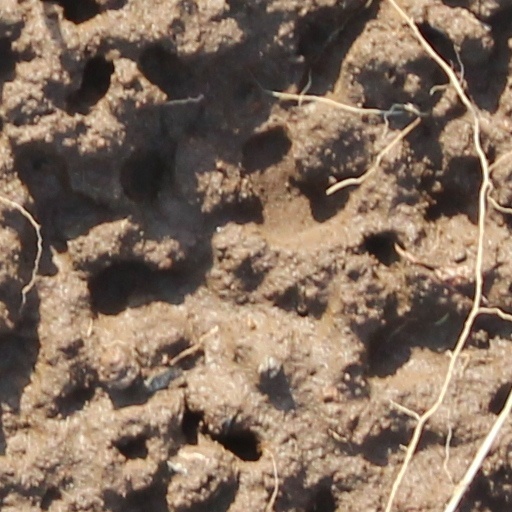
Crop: wheat